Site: brandenburg
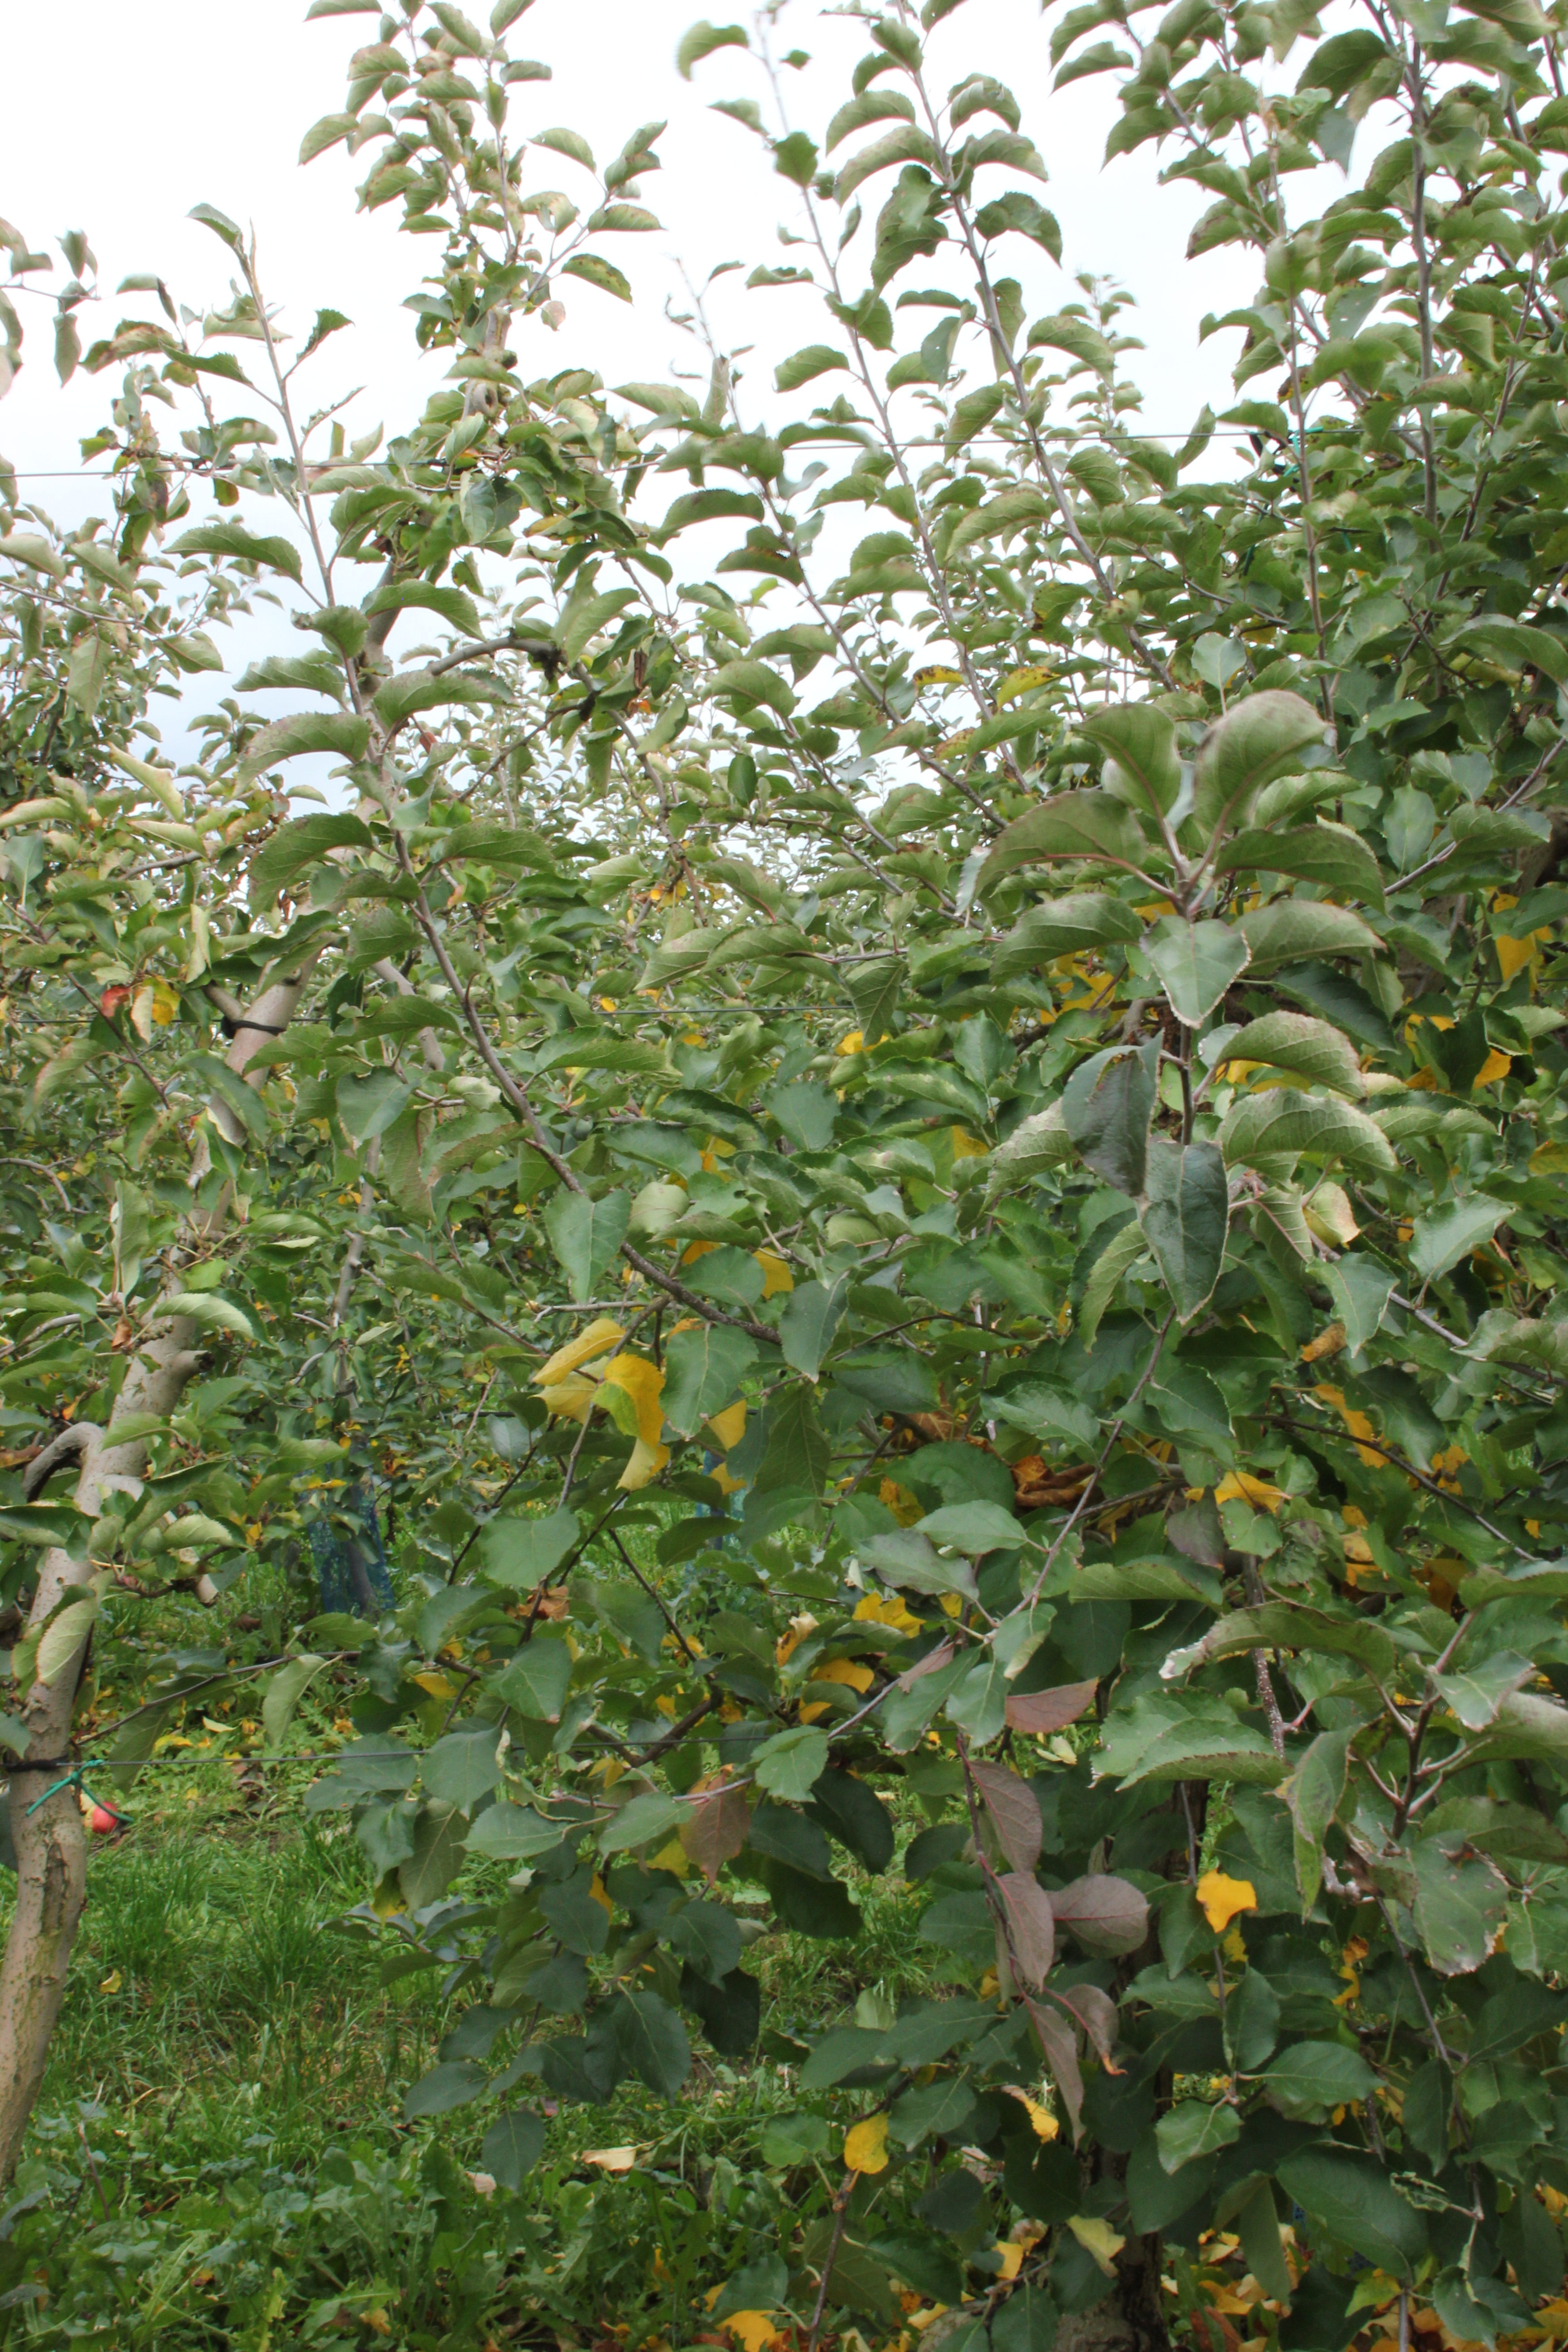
Growth stage (BBCH 91): Senescence, beginning of dormancy